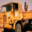
Label: truck